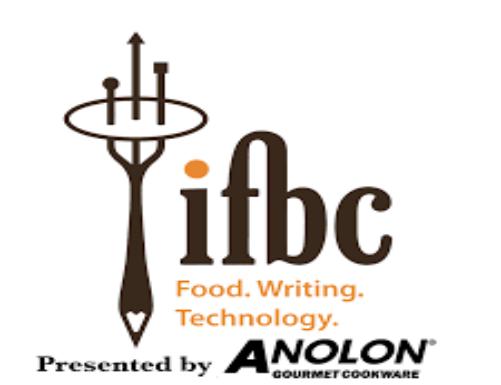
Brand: anolon
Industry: Necessities